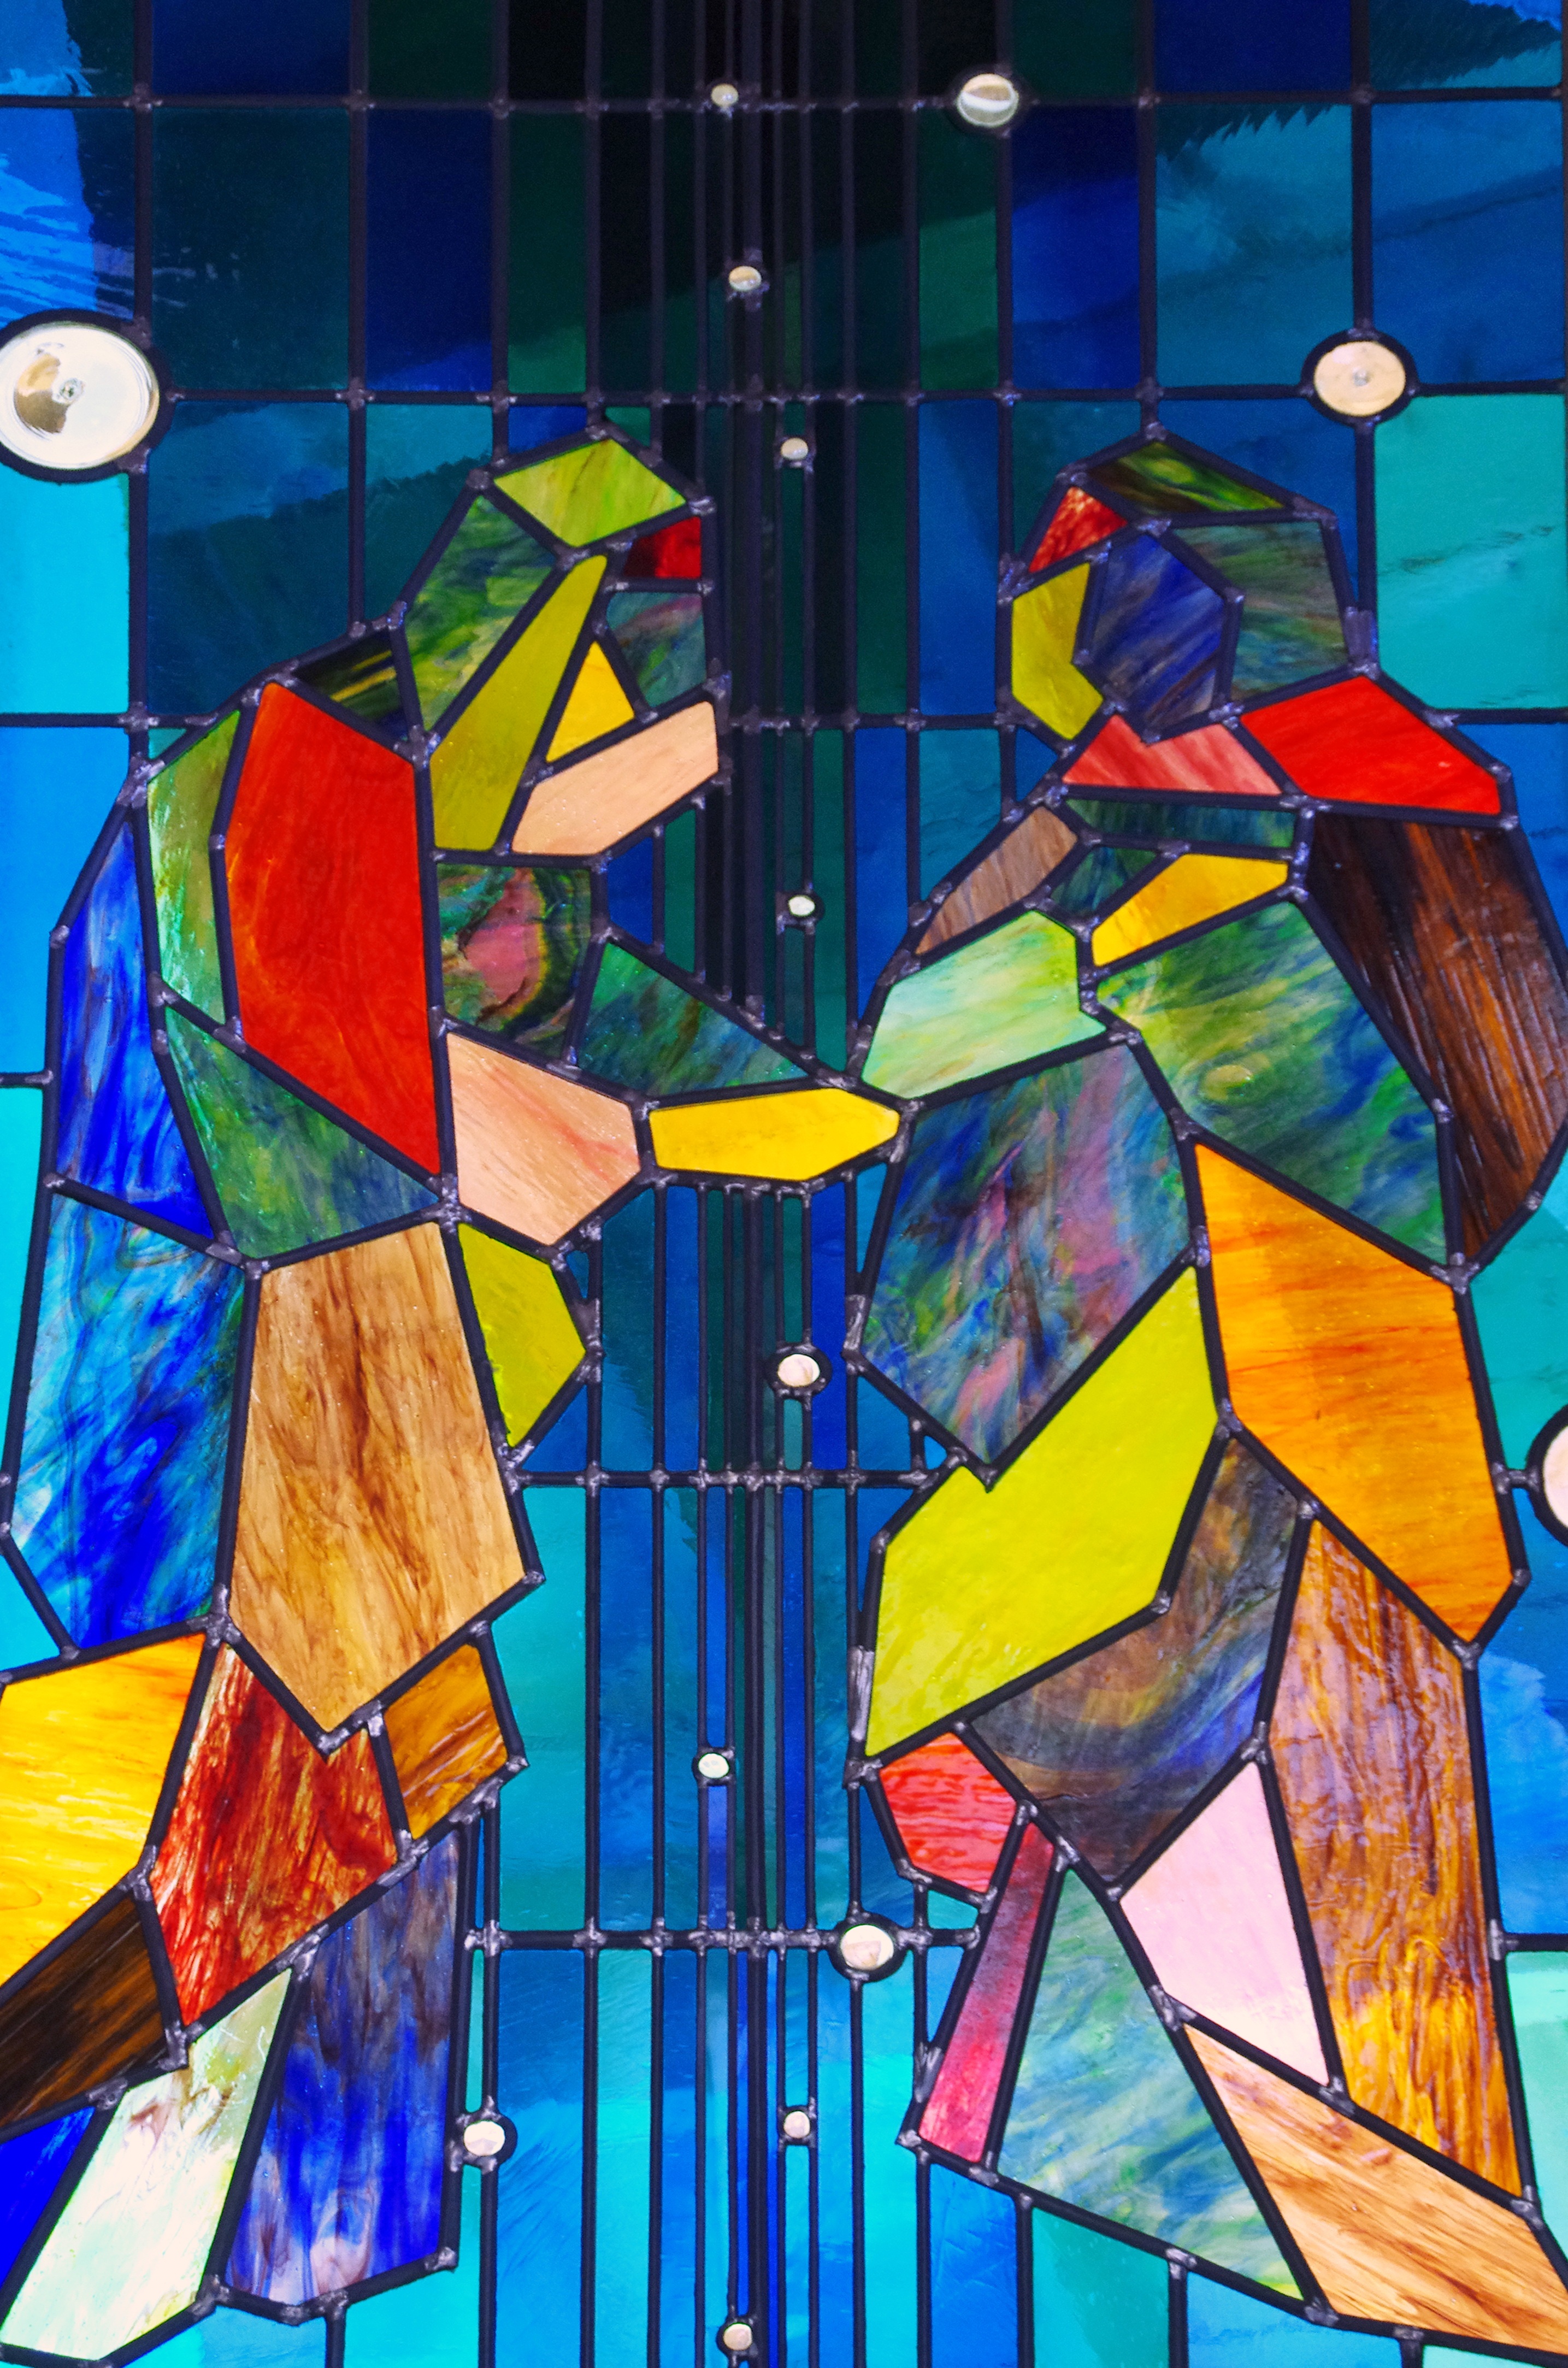
light, window, glass, color, material, stained glass, painting, catholic, art, illustration, symmetry, savoie, modern art, annunciation, foreclosures